Novi Dvor

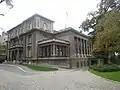
Northern facade

The articulation of the main facade was achieved by a central and two end projections, and a curved, centrally positioned entrance porch. In accordance with the purpose of the building, special attention in ornamenting the façades was paid to heraldic symbols. The semicircular pediment above the cornice of the central projecting bay contained the full armorial achievement of the royal house of Karađorđević. The tallest and, consequently, dominant element of Novi Dvor – the tower capped with a dome tapering into a spire topped by a bronze eagle rising – provided the architectural link between the facades facing Kralja Milana and Andrićev Venac streets. Another important heraldic composition was placed just beneath the dome of the corner tower: two identical, symmetrically placed shields with a cross between four fire-steels, i.e. an element of the coat-of-arms of the Kingdom of Serbia, which subsequently was incorporated into the coat of arms of the Kingdom of Yugoslavia. The central motif of the façade facing Andrićev Venac was the curved projecting bay whose attic was surmounted by a monumental ornamental composition featuring the coat of arms in the centre.